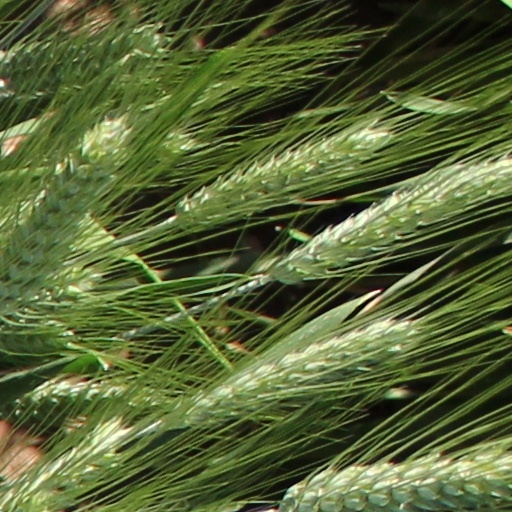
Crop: wheat